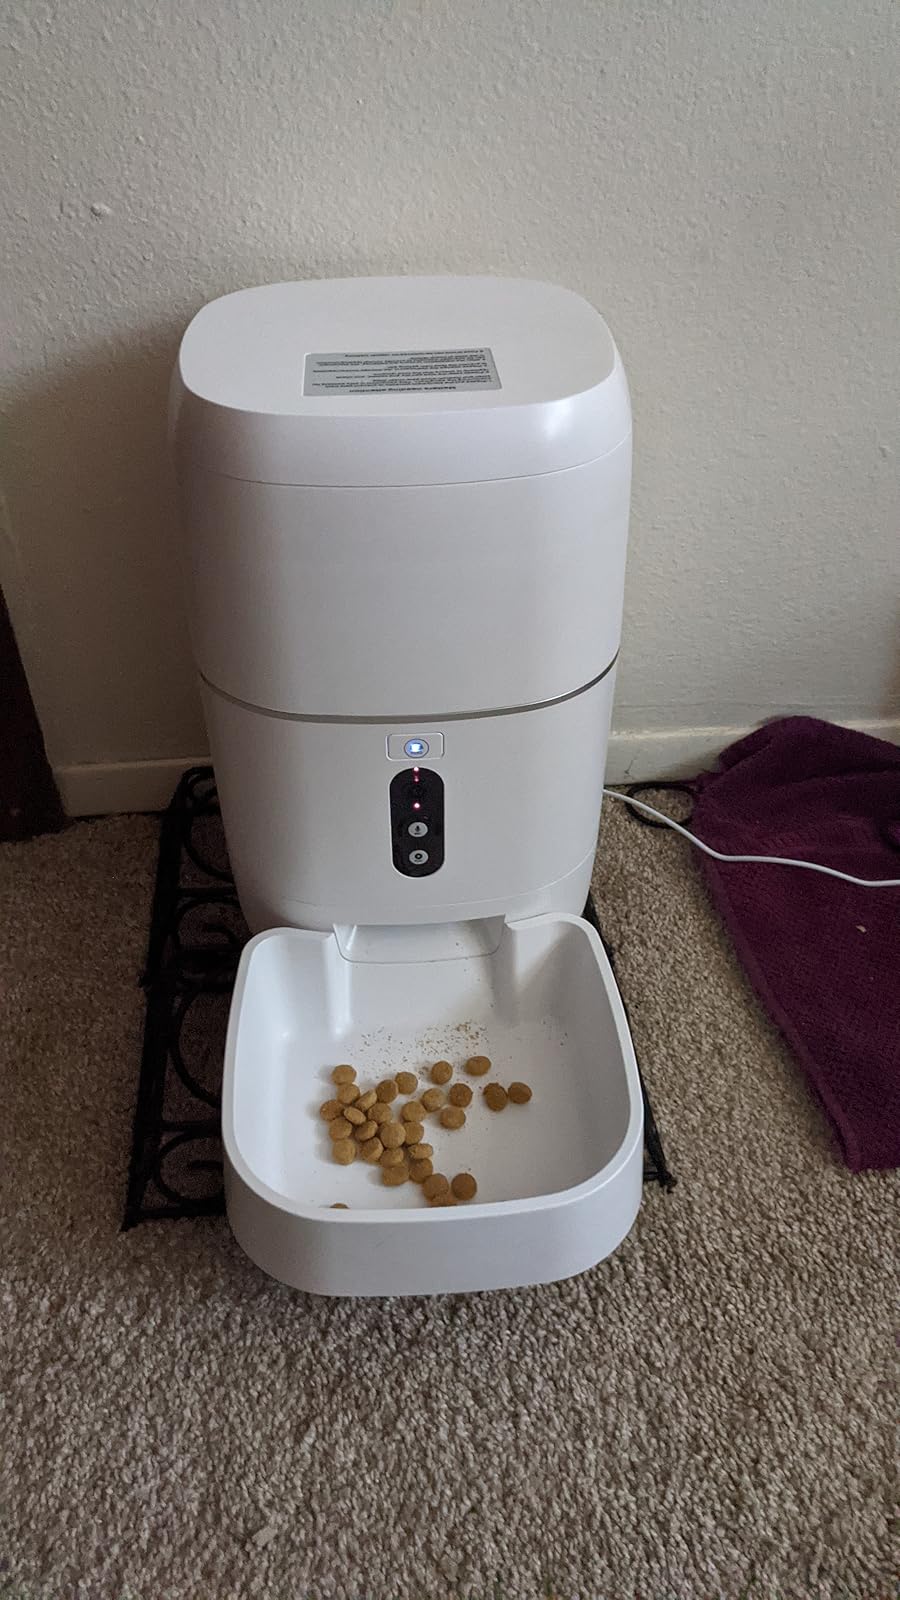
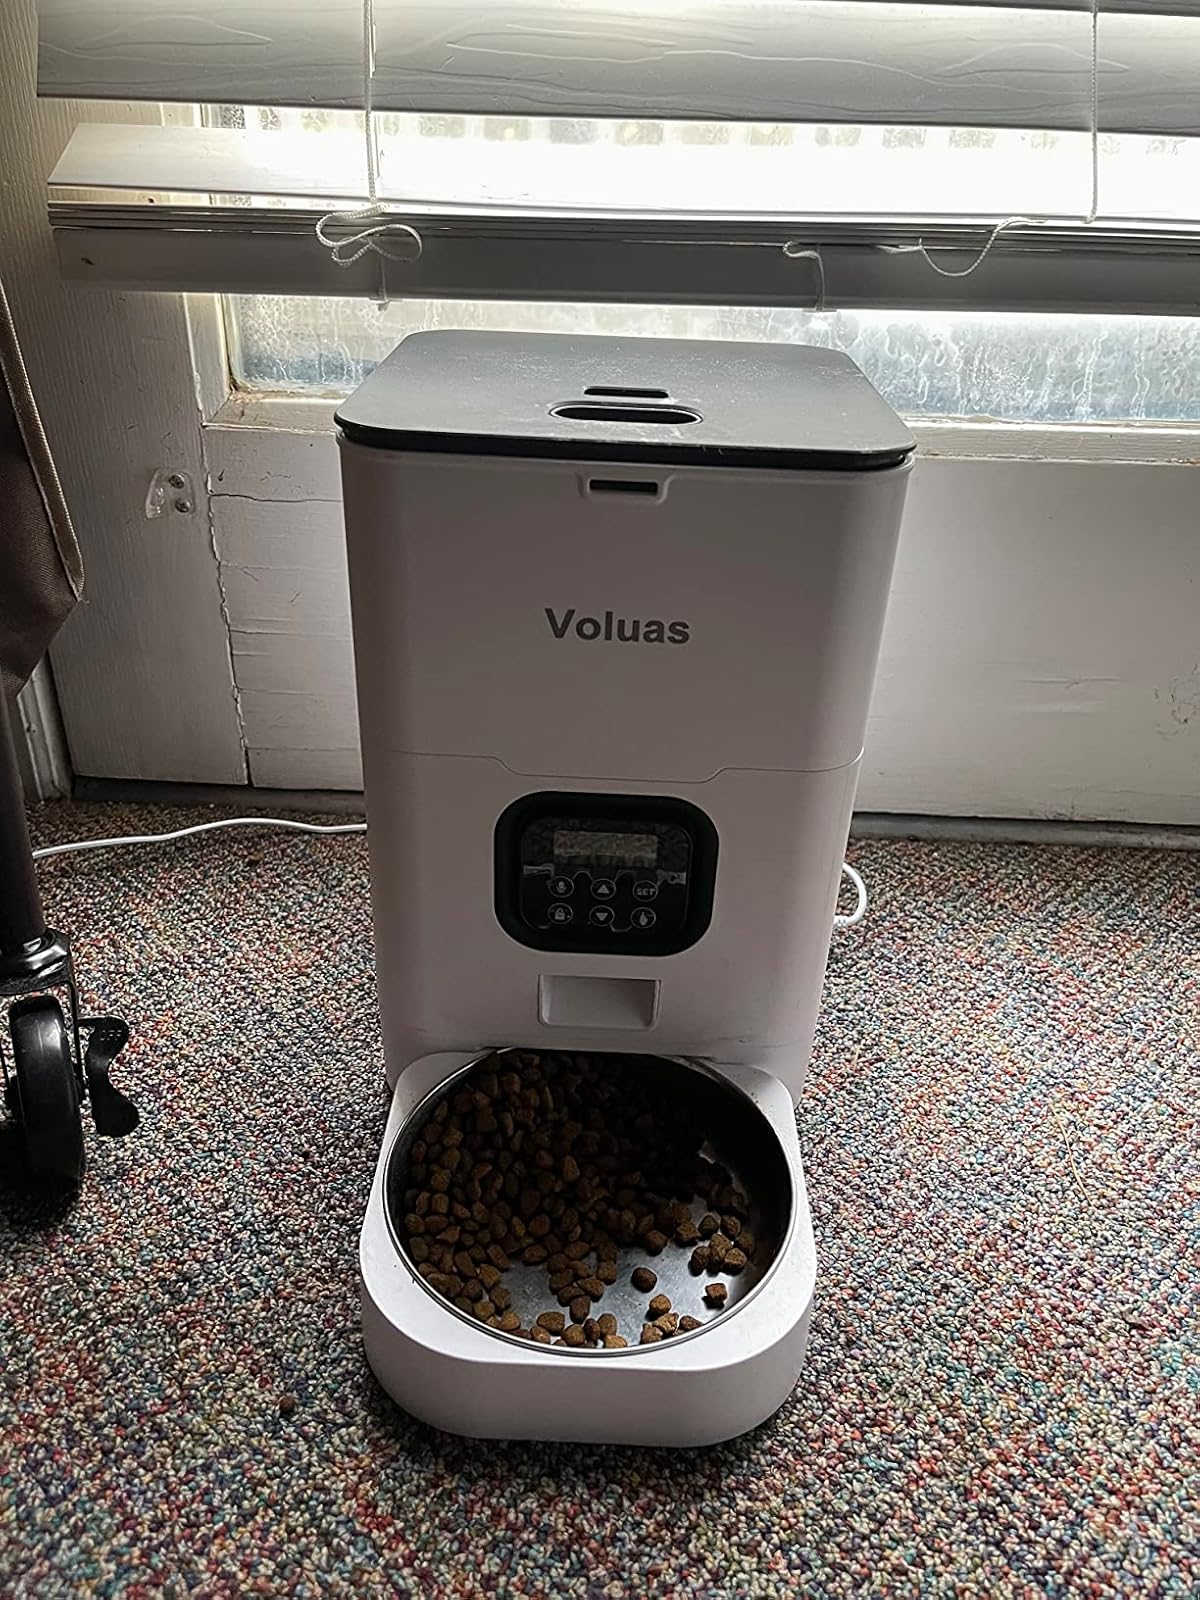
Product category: items_feeder
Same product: no